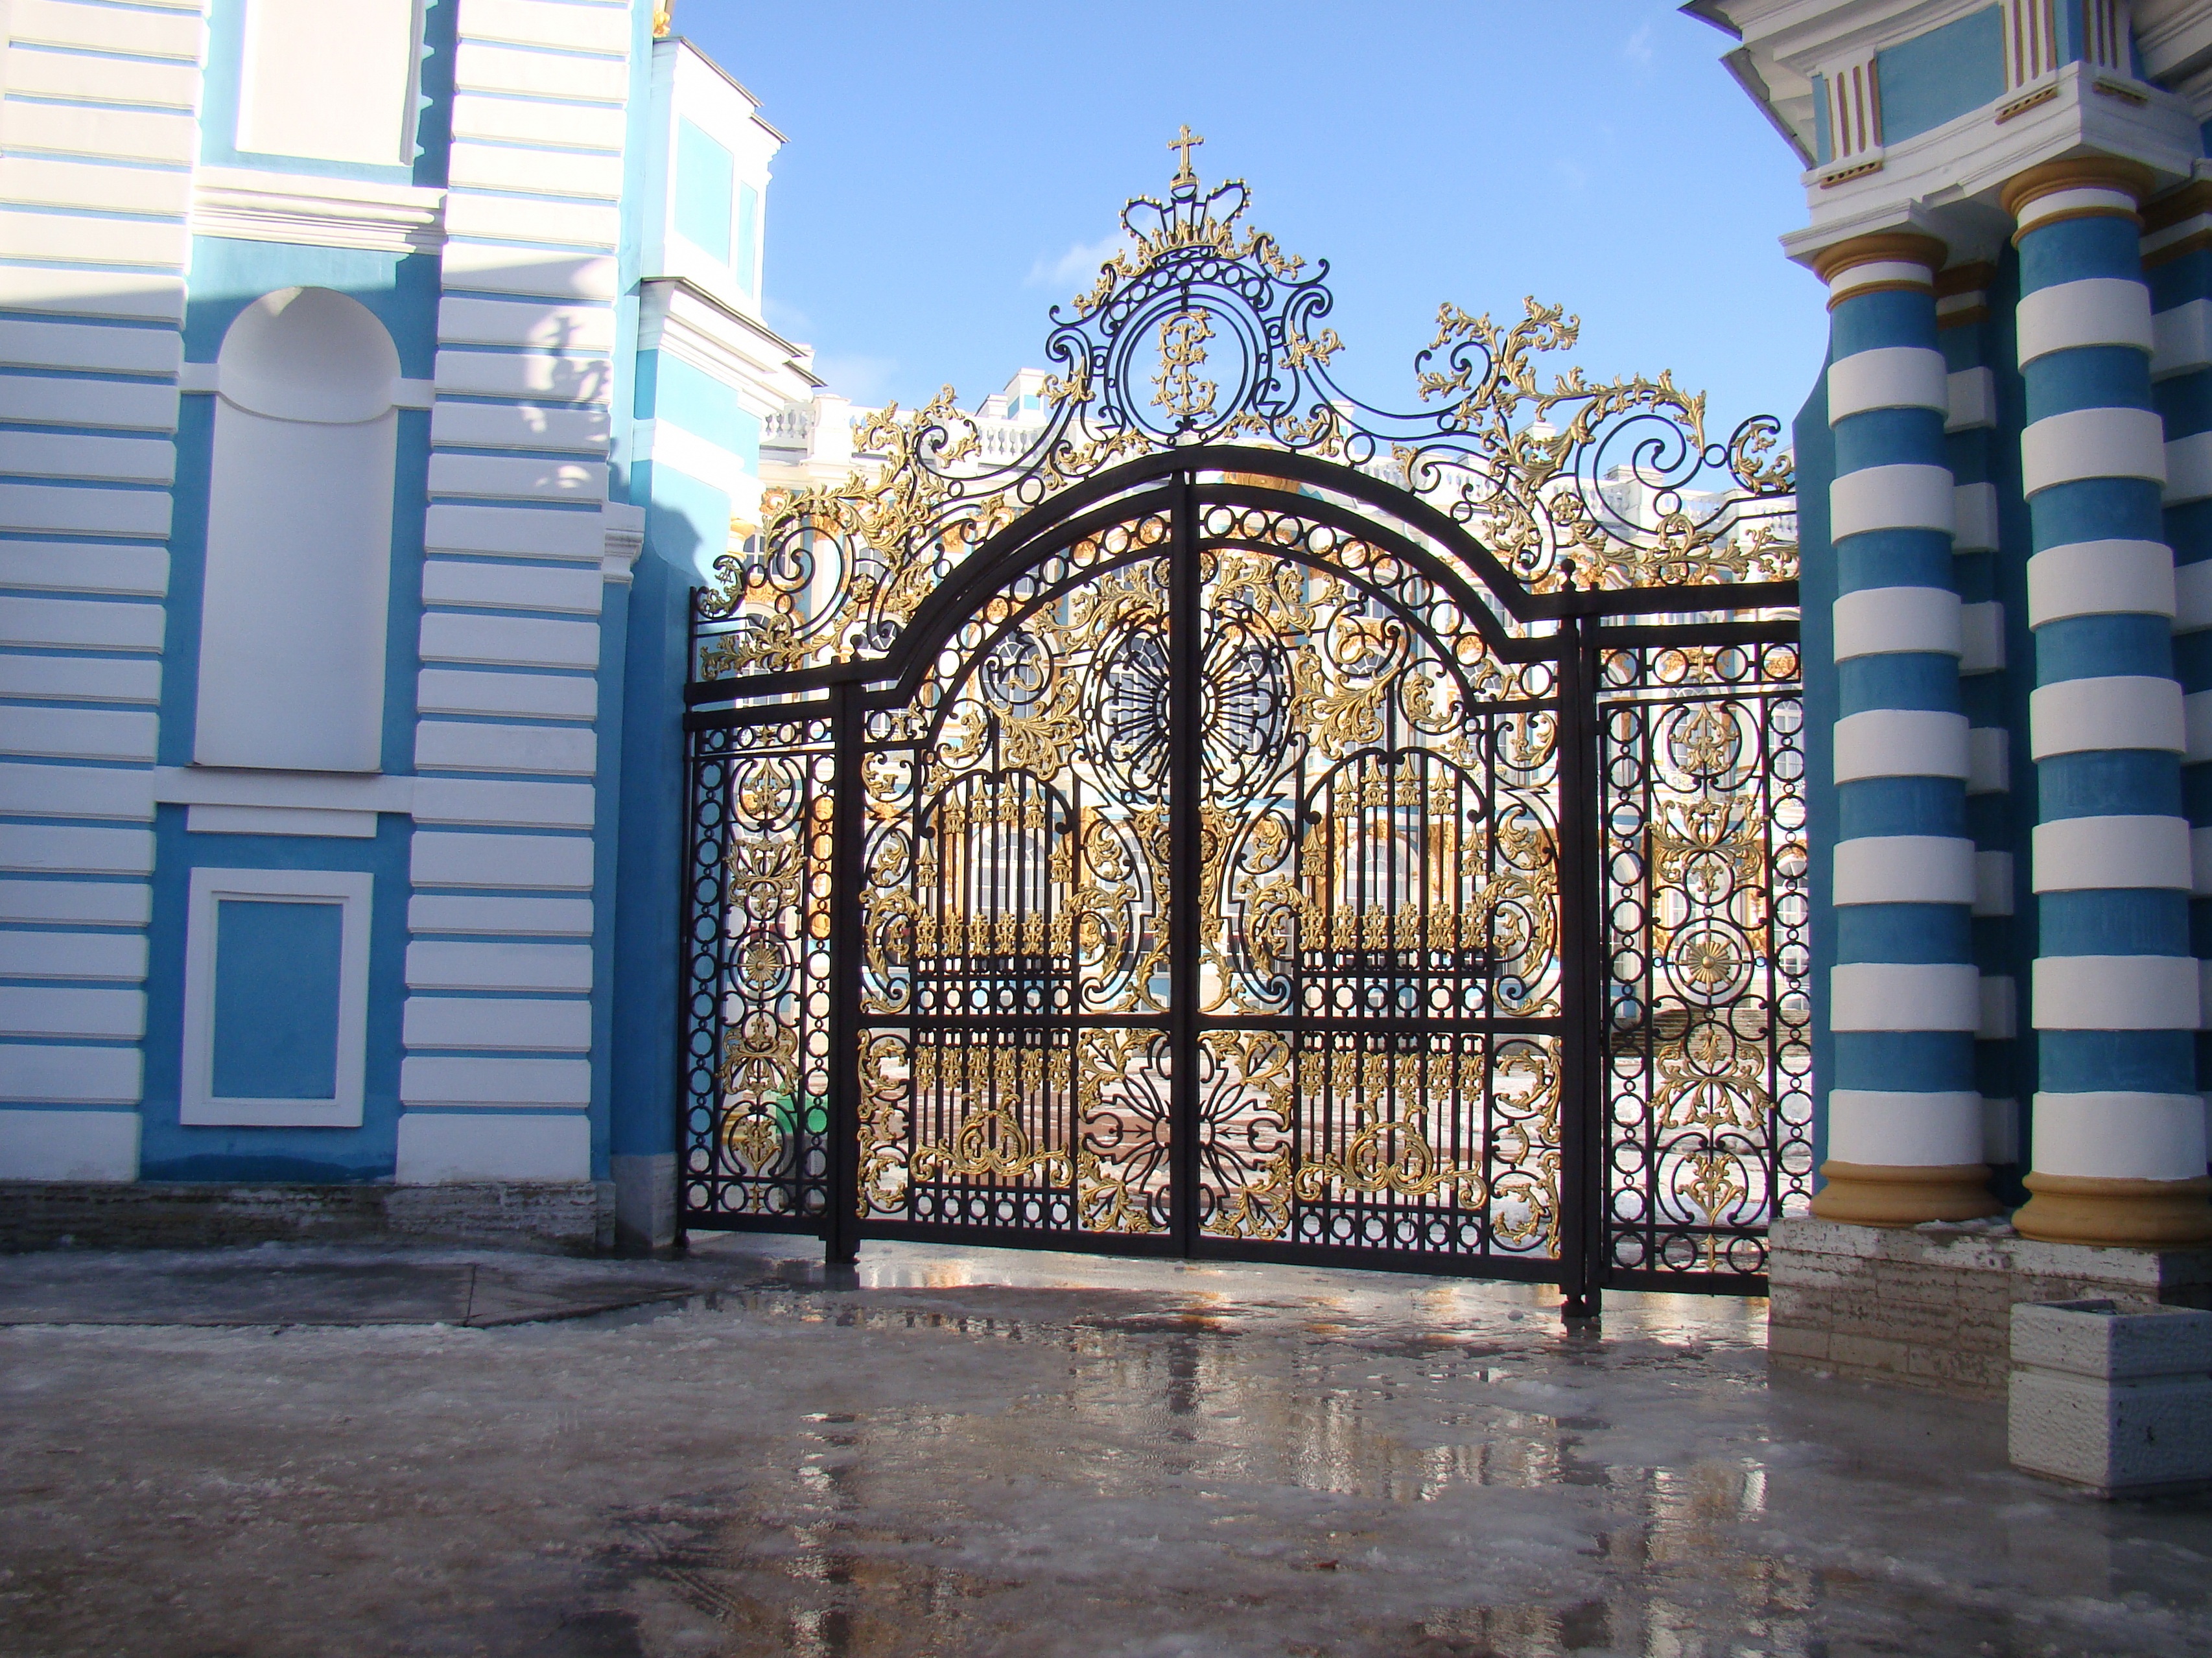
winter, architecture, sun, home, arch, pattern, shadow, facade, gate, grille, estate, russia, the palace ensemble tsarskoe selo, outdoor structure